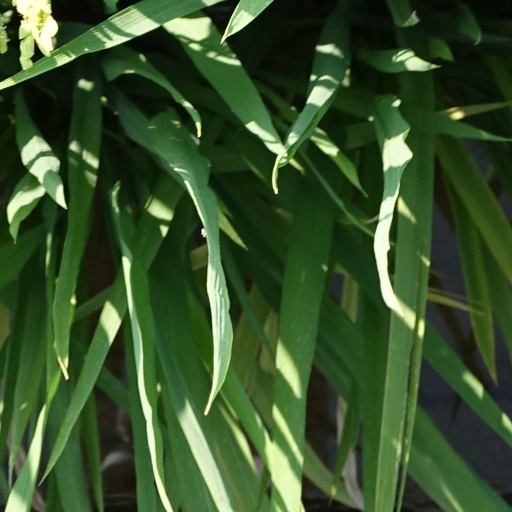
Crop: rice